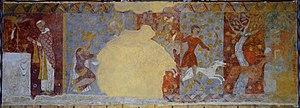
Fresque représentant trois épisodes de la vie de Saint Gilles. Église Saint-Nicolas de Civray, Vienne, France.
Le cerf dans la culture est présent dans de nombreux récits, contes ou légendes, chez tous les peuples qui l'ont côtoyé ou chassé depuis la préhistoire. Il a donc joué un rôle important du Maghreb, de l'Europe, de l'Asie et via le Détroit de Béring, de l'Amérique du Nord. Ce sont les bois qui ornent son front qui en ont fait un animal mythique par leur majesté et leur renouvellement périodique considéré comme un symbole de fertilité, de la mort et de la renaissance. La puissance de son brame et le caractère tumultueux de ses amours s'ajoutent au mythe et témoignent du renouvellement continu de la vie dans de nombreuses traditions religieuses. Ce fut l'un des animaux les plus représentés de la Préhistoire, à l'Antiquité puis au cours du Moyen Âge dans les miniatures et enluminures ornant une grande partie des livres et traités de chasse lui ont été consacrés.
Saint Gilles l'Ermite est un légendaire moine gyrovague d'Occitanie mérovingienne ou wisigothique. Sanctifié par les bénédictins de Saint-Gilles dès le VIIIᵉ siècle carolingien, il a connu un culte médiéval extrêmement populaire, comme en attestent l'usage du prénom Gilles et les deux saints Gilles du XIIIᵉ siècle. Saint patron des infirmes, des mendiants et forgerons, il était vénéré comme un des quatorze saints auxiliaires. Il est qualifié saint Auxiliator, au sens d'intercesseur, dans le domaine de l'épilepsie, la folie, la stérilité et la possession démoniaque. Plus prosaïquement, il favorise les déménagements et le mouvement vers l'émancipation ou la délivrance.